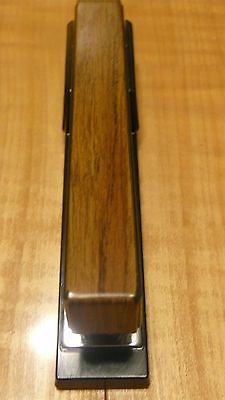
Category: stapler